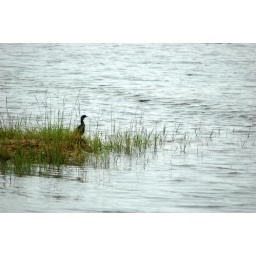
bird fishing by water